Richelieu, Indre-et-Loire

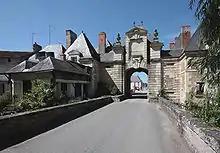
Town gate

The town itself (as distinct from the Château grounds) is about 700 meters long by 500 meters wide. It is accessible by three monumental gates; a fourth, dummy gate exists to respect the symmetry of the whole. The urban plan revolves around two symmetrically arranged places: "Place Royale" (now Place des Réligieux) and the "Place du Cardinal" (now Place du Marché), in which are grouped the presbytery, the "audience" (now the town hall), a covered open market hall (still surviving, with wooden pillars and roof beams) and shops.